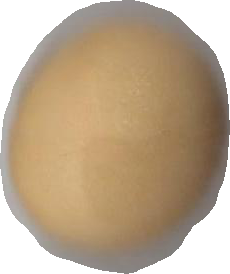
Variety: Dega